Senijad Ibričić

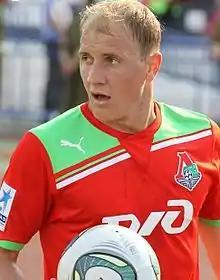
Ibričić playing for Lokomotiv Moscow in 2011

On 13 January 2011, he was transferred to Russian club FC Lokomotiv Moscow for a reported fee of around €7 million. Hajduk will also receive 20% of Ibričić's next transfer sum. He scored his first goal for Lokomotiv from the penalty spot in a league match against FC Krasnodar.